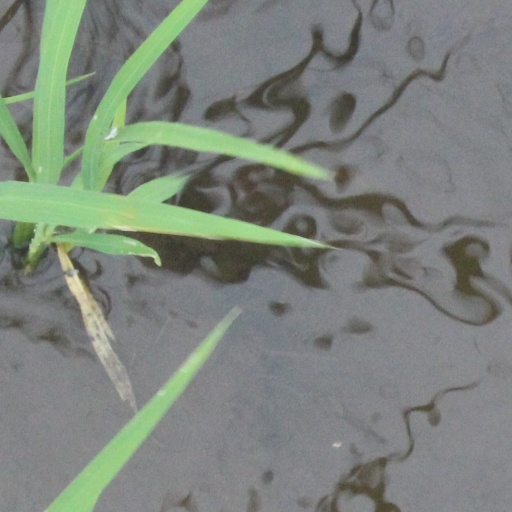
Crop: rice